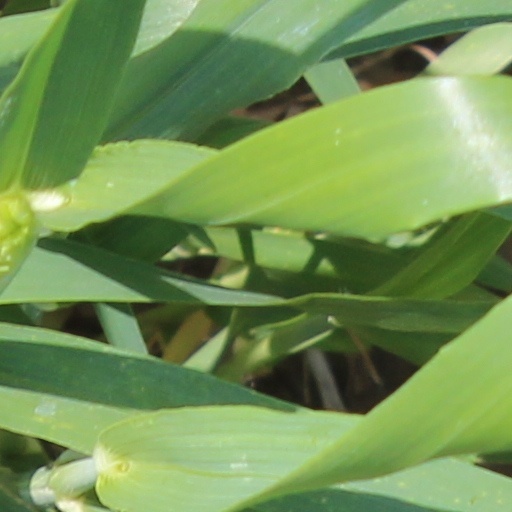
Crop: wheat